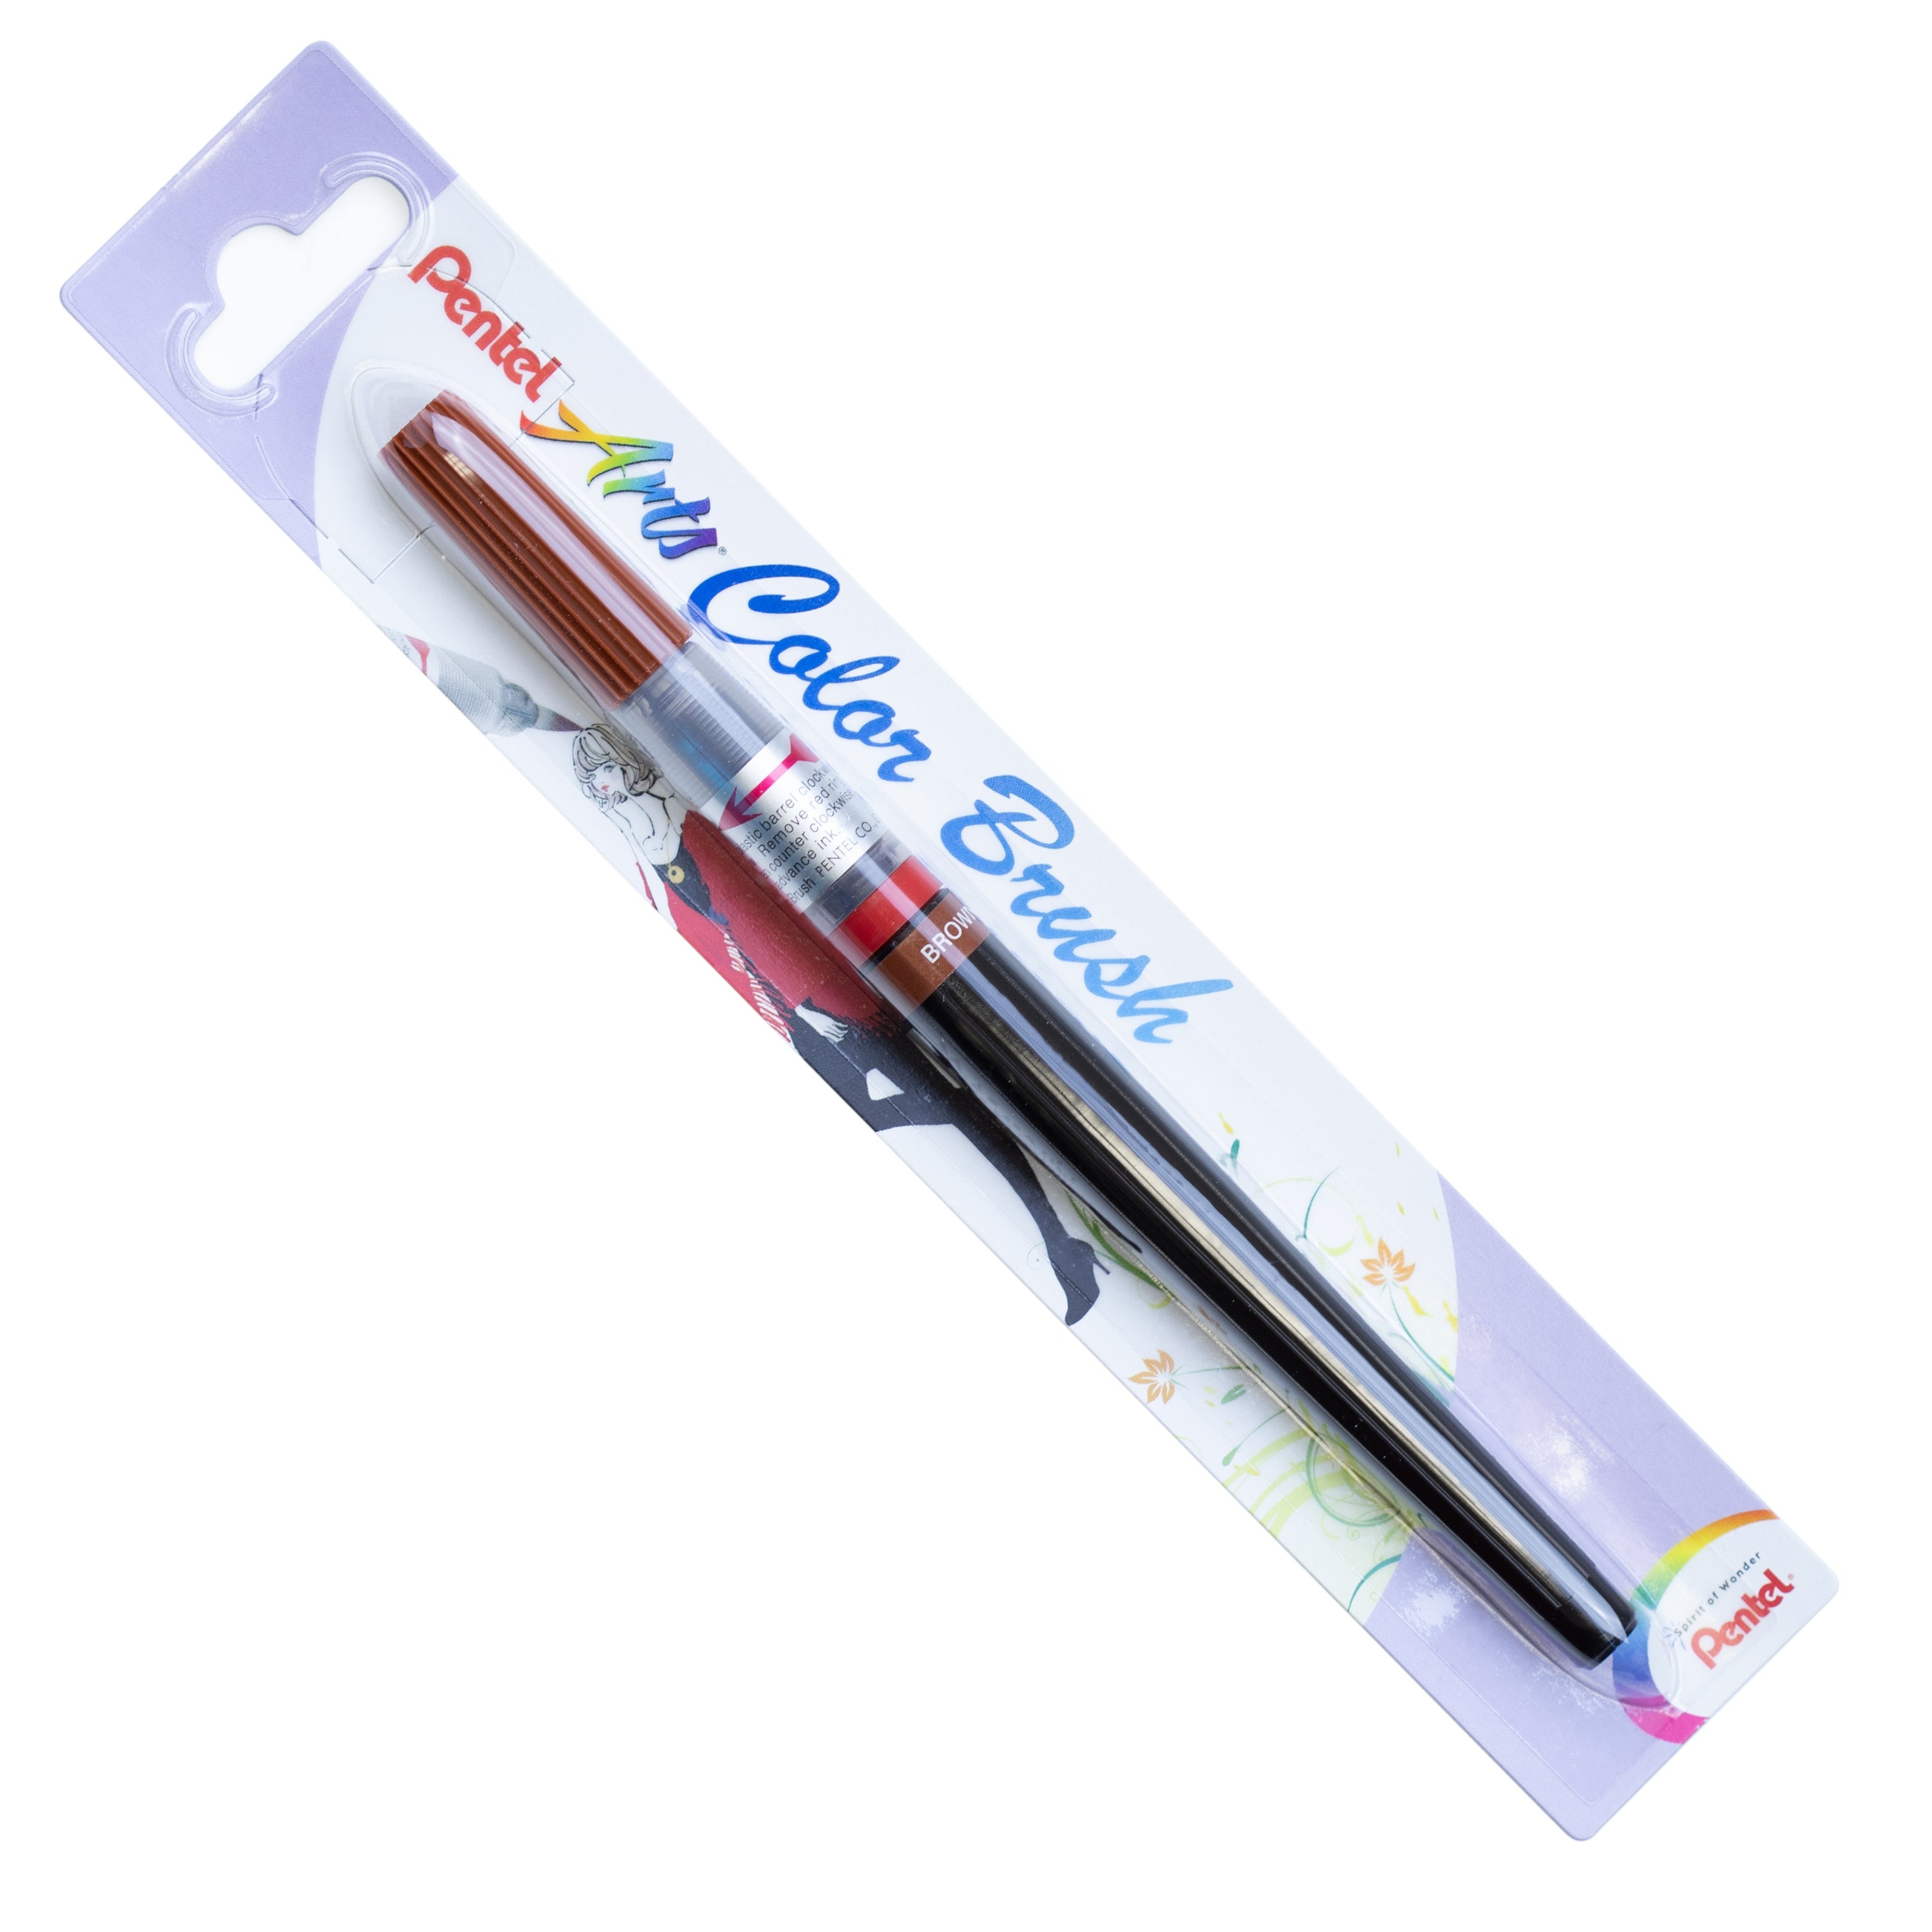
Pentel Arts Colour Brush Brown
Valve-activated, nylon brush tip pen for smooth flow, without leaking. 12 vibrant colours to choose from. Brightly coloured liquid ink flows easily, dries quickly and produces transparent water colour effects. Portable, neat and easy-to-use versus traditional paint and brushes: Ideal for painting on location. Uses FR-T refill cartridges. 150m writing distance.
Brand: Pentel Stationery of Canada
Category: Arts & Entertainment > Hobbies & Creative Arts > Arts & Crafts > Art & Crafting Materials > Craft Paint, Ink & Glaze > Art Ink > Watercolor Ink